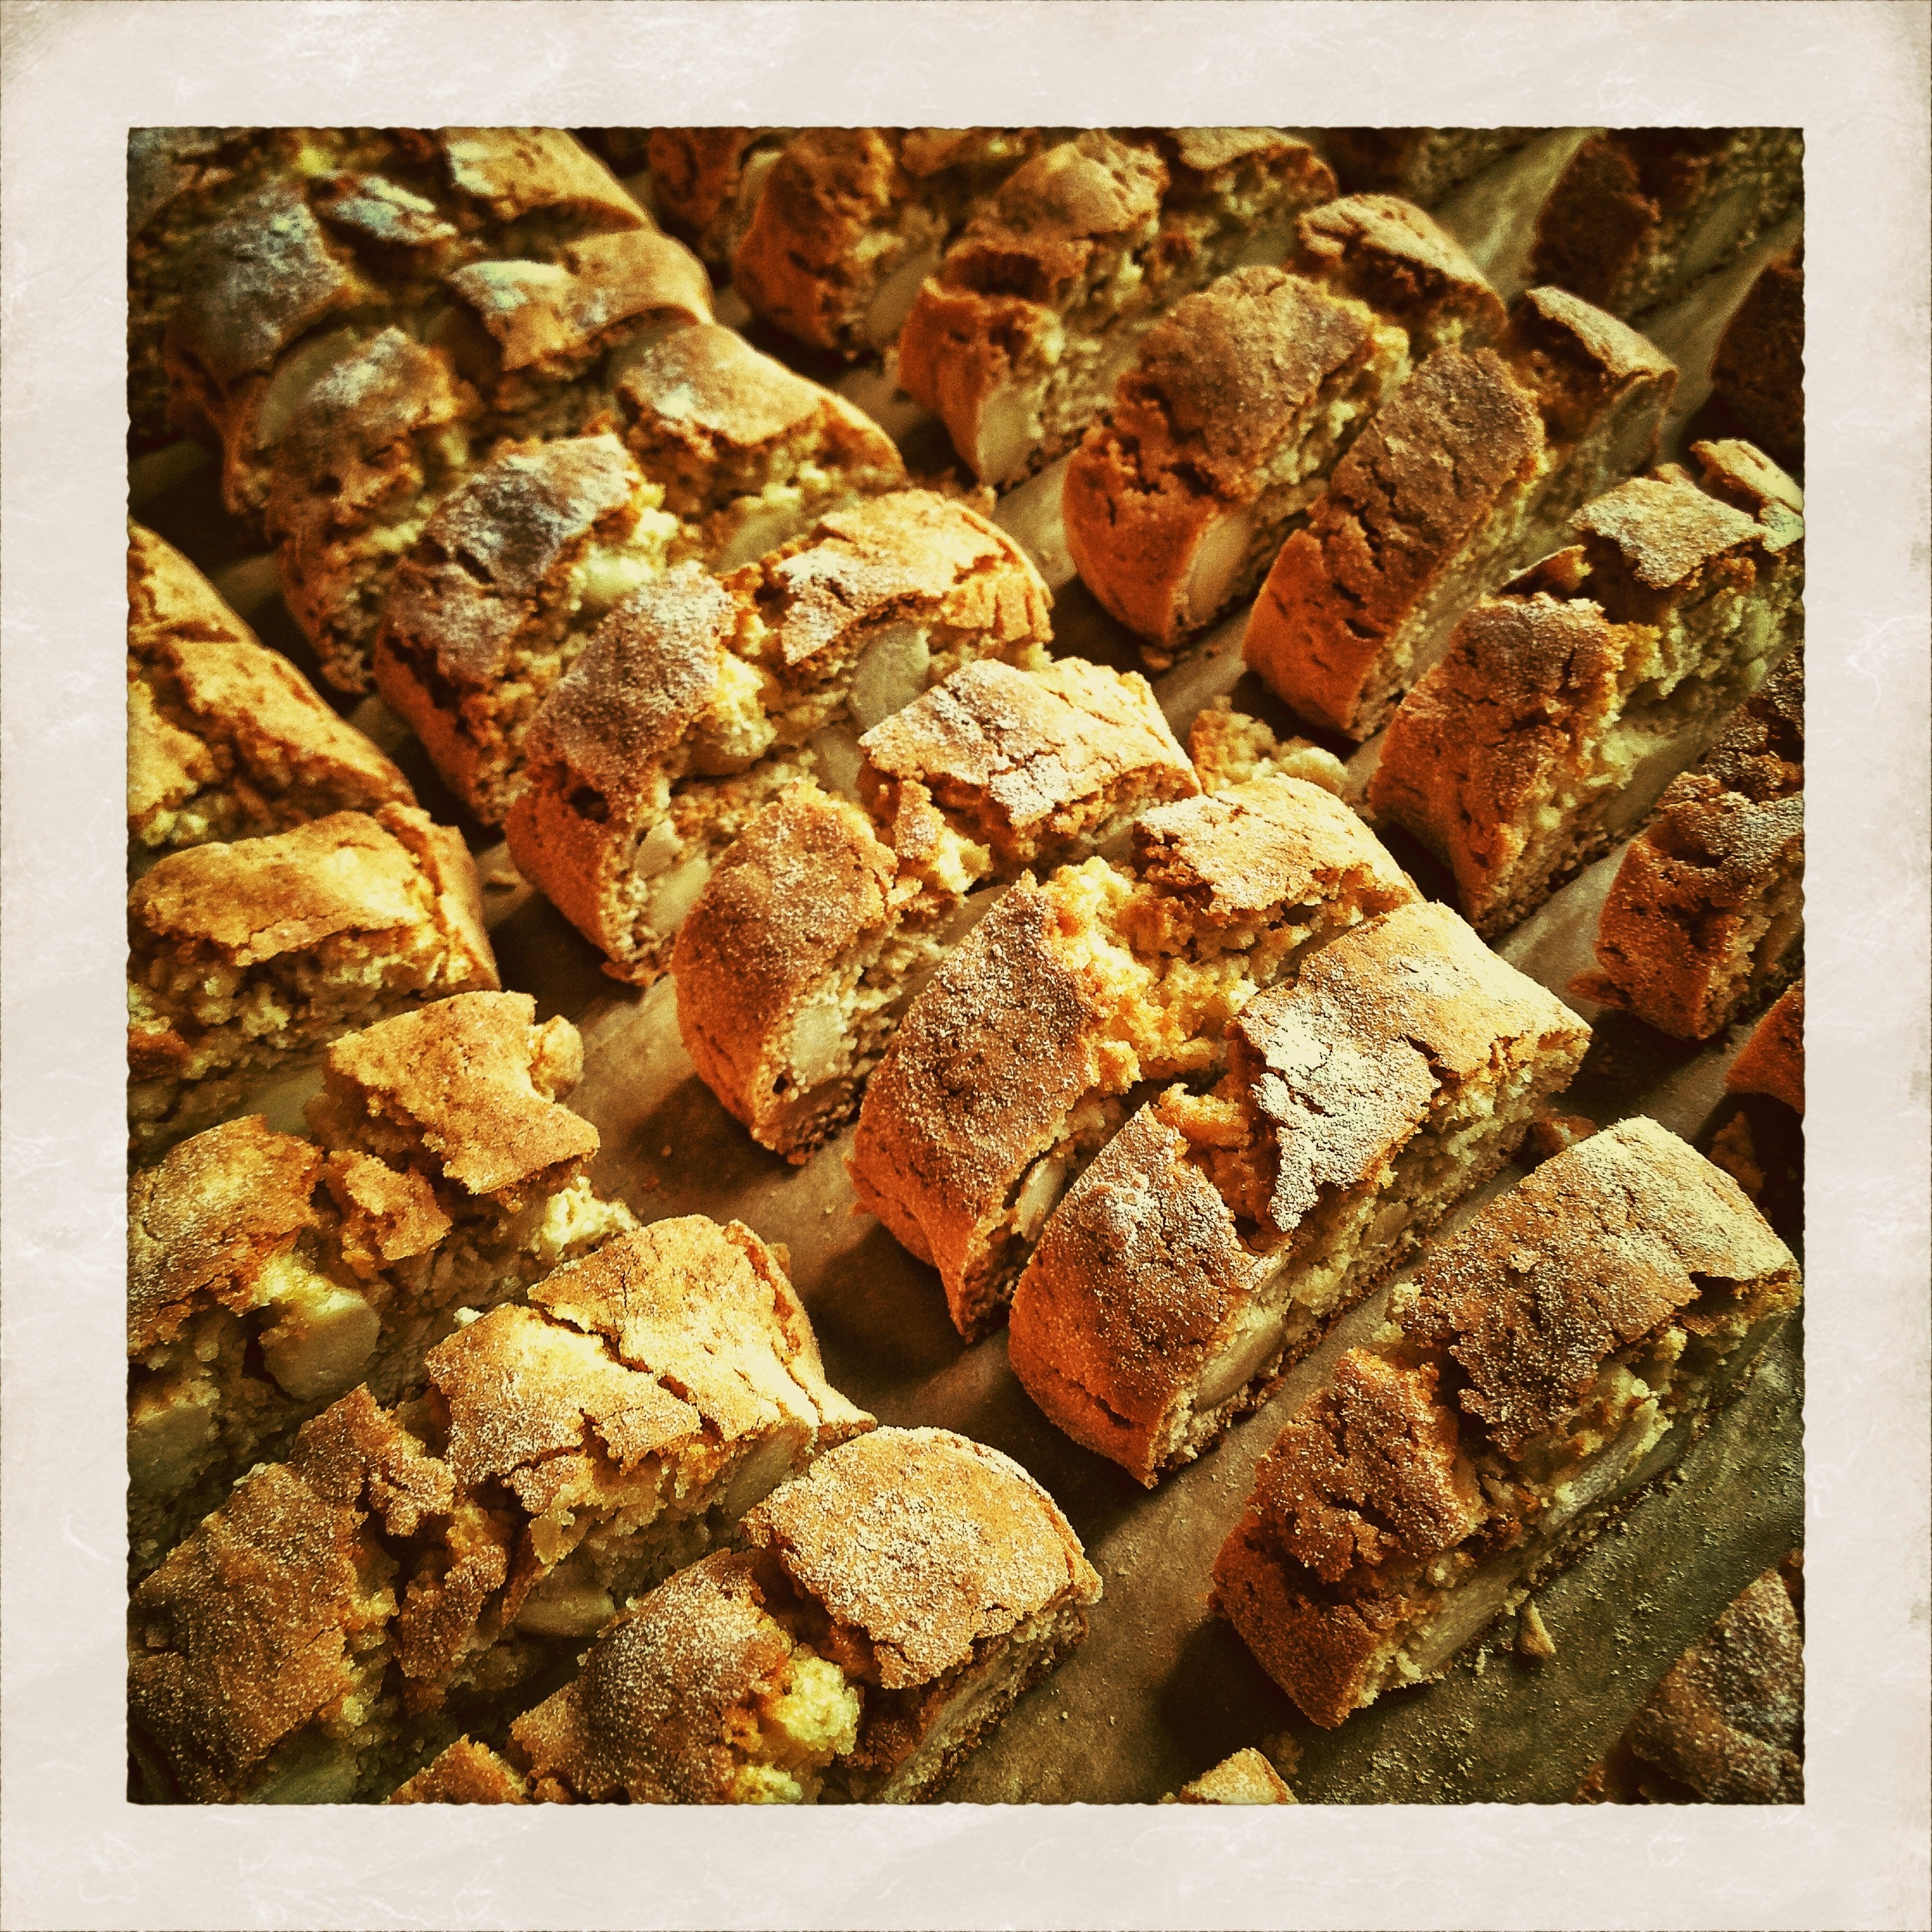
sweet, meal, food, produce, italy, breakfast, baking, dessert, bread, sheet, bake, pastries, nuts, biscotti, cookies, oven, crispy, almonds, baked goods, flavor, baked food, sweet biscuits, biscuits on plate, grass family